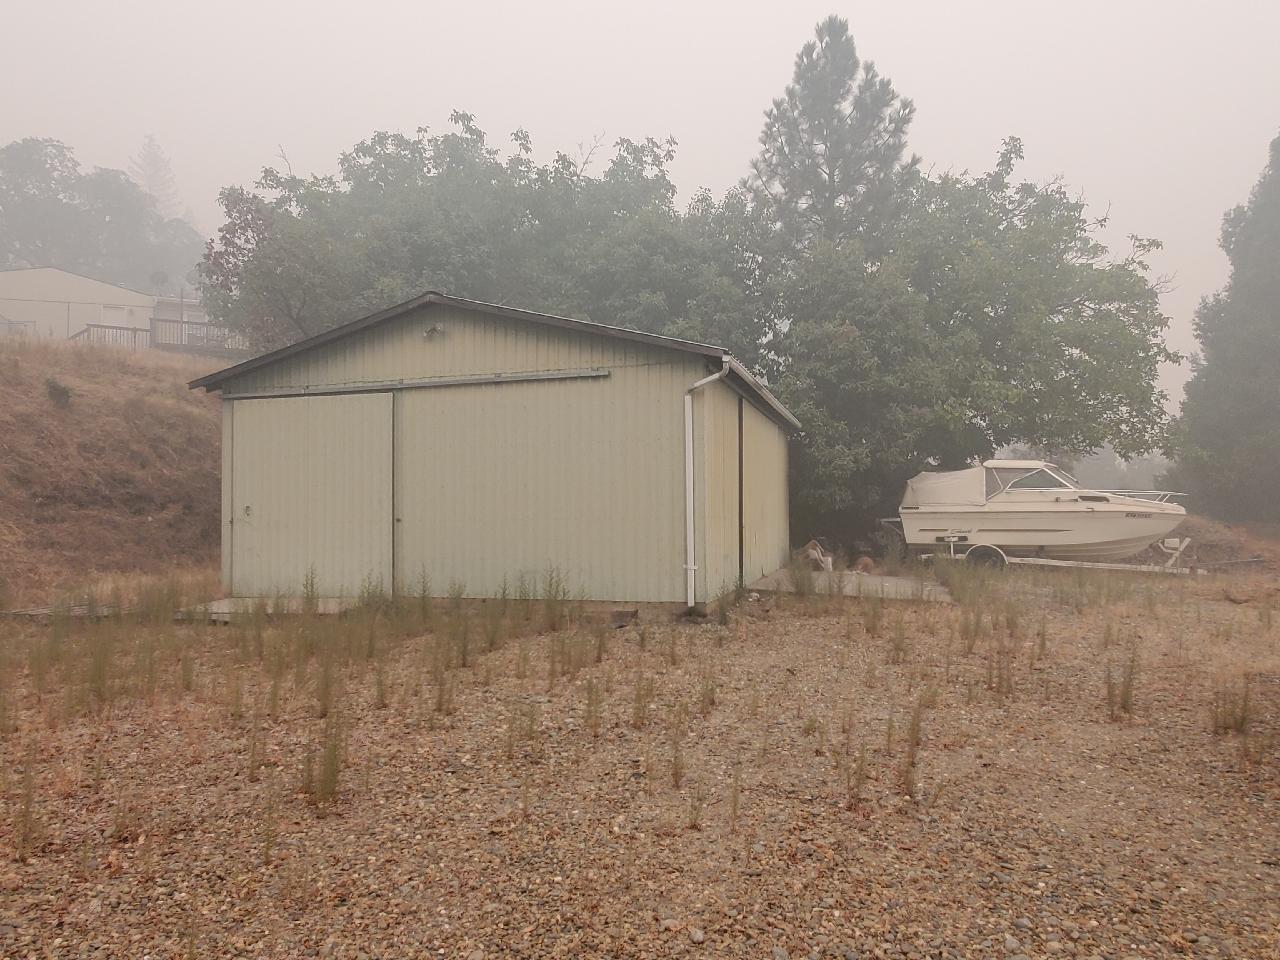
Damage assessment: no_damage